Tikki Tikki Tembo

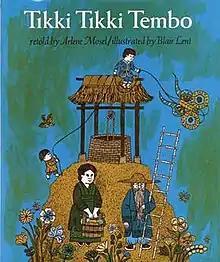
Cover

Tikki Tikki Tembo is a 1968 picture book written by Arlene Mosel and illustrated by Blair Lent. The book tells the story of a Chinese boy with a long name who falls into a well. It is an origin myth story about why Chinese names are so short today.